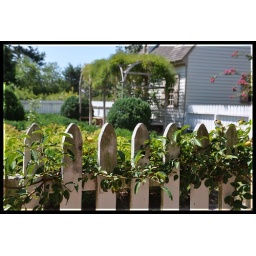
Found this one, of so so many flower gardens and white fences within Colonial Williamsburg, VA